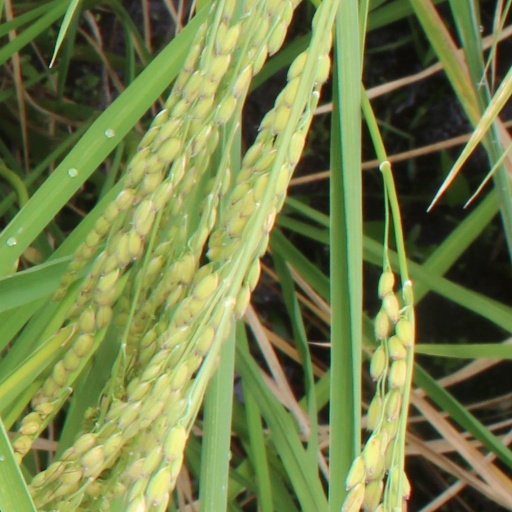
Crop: rice